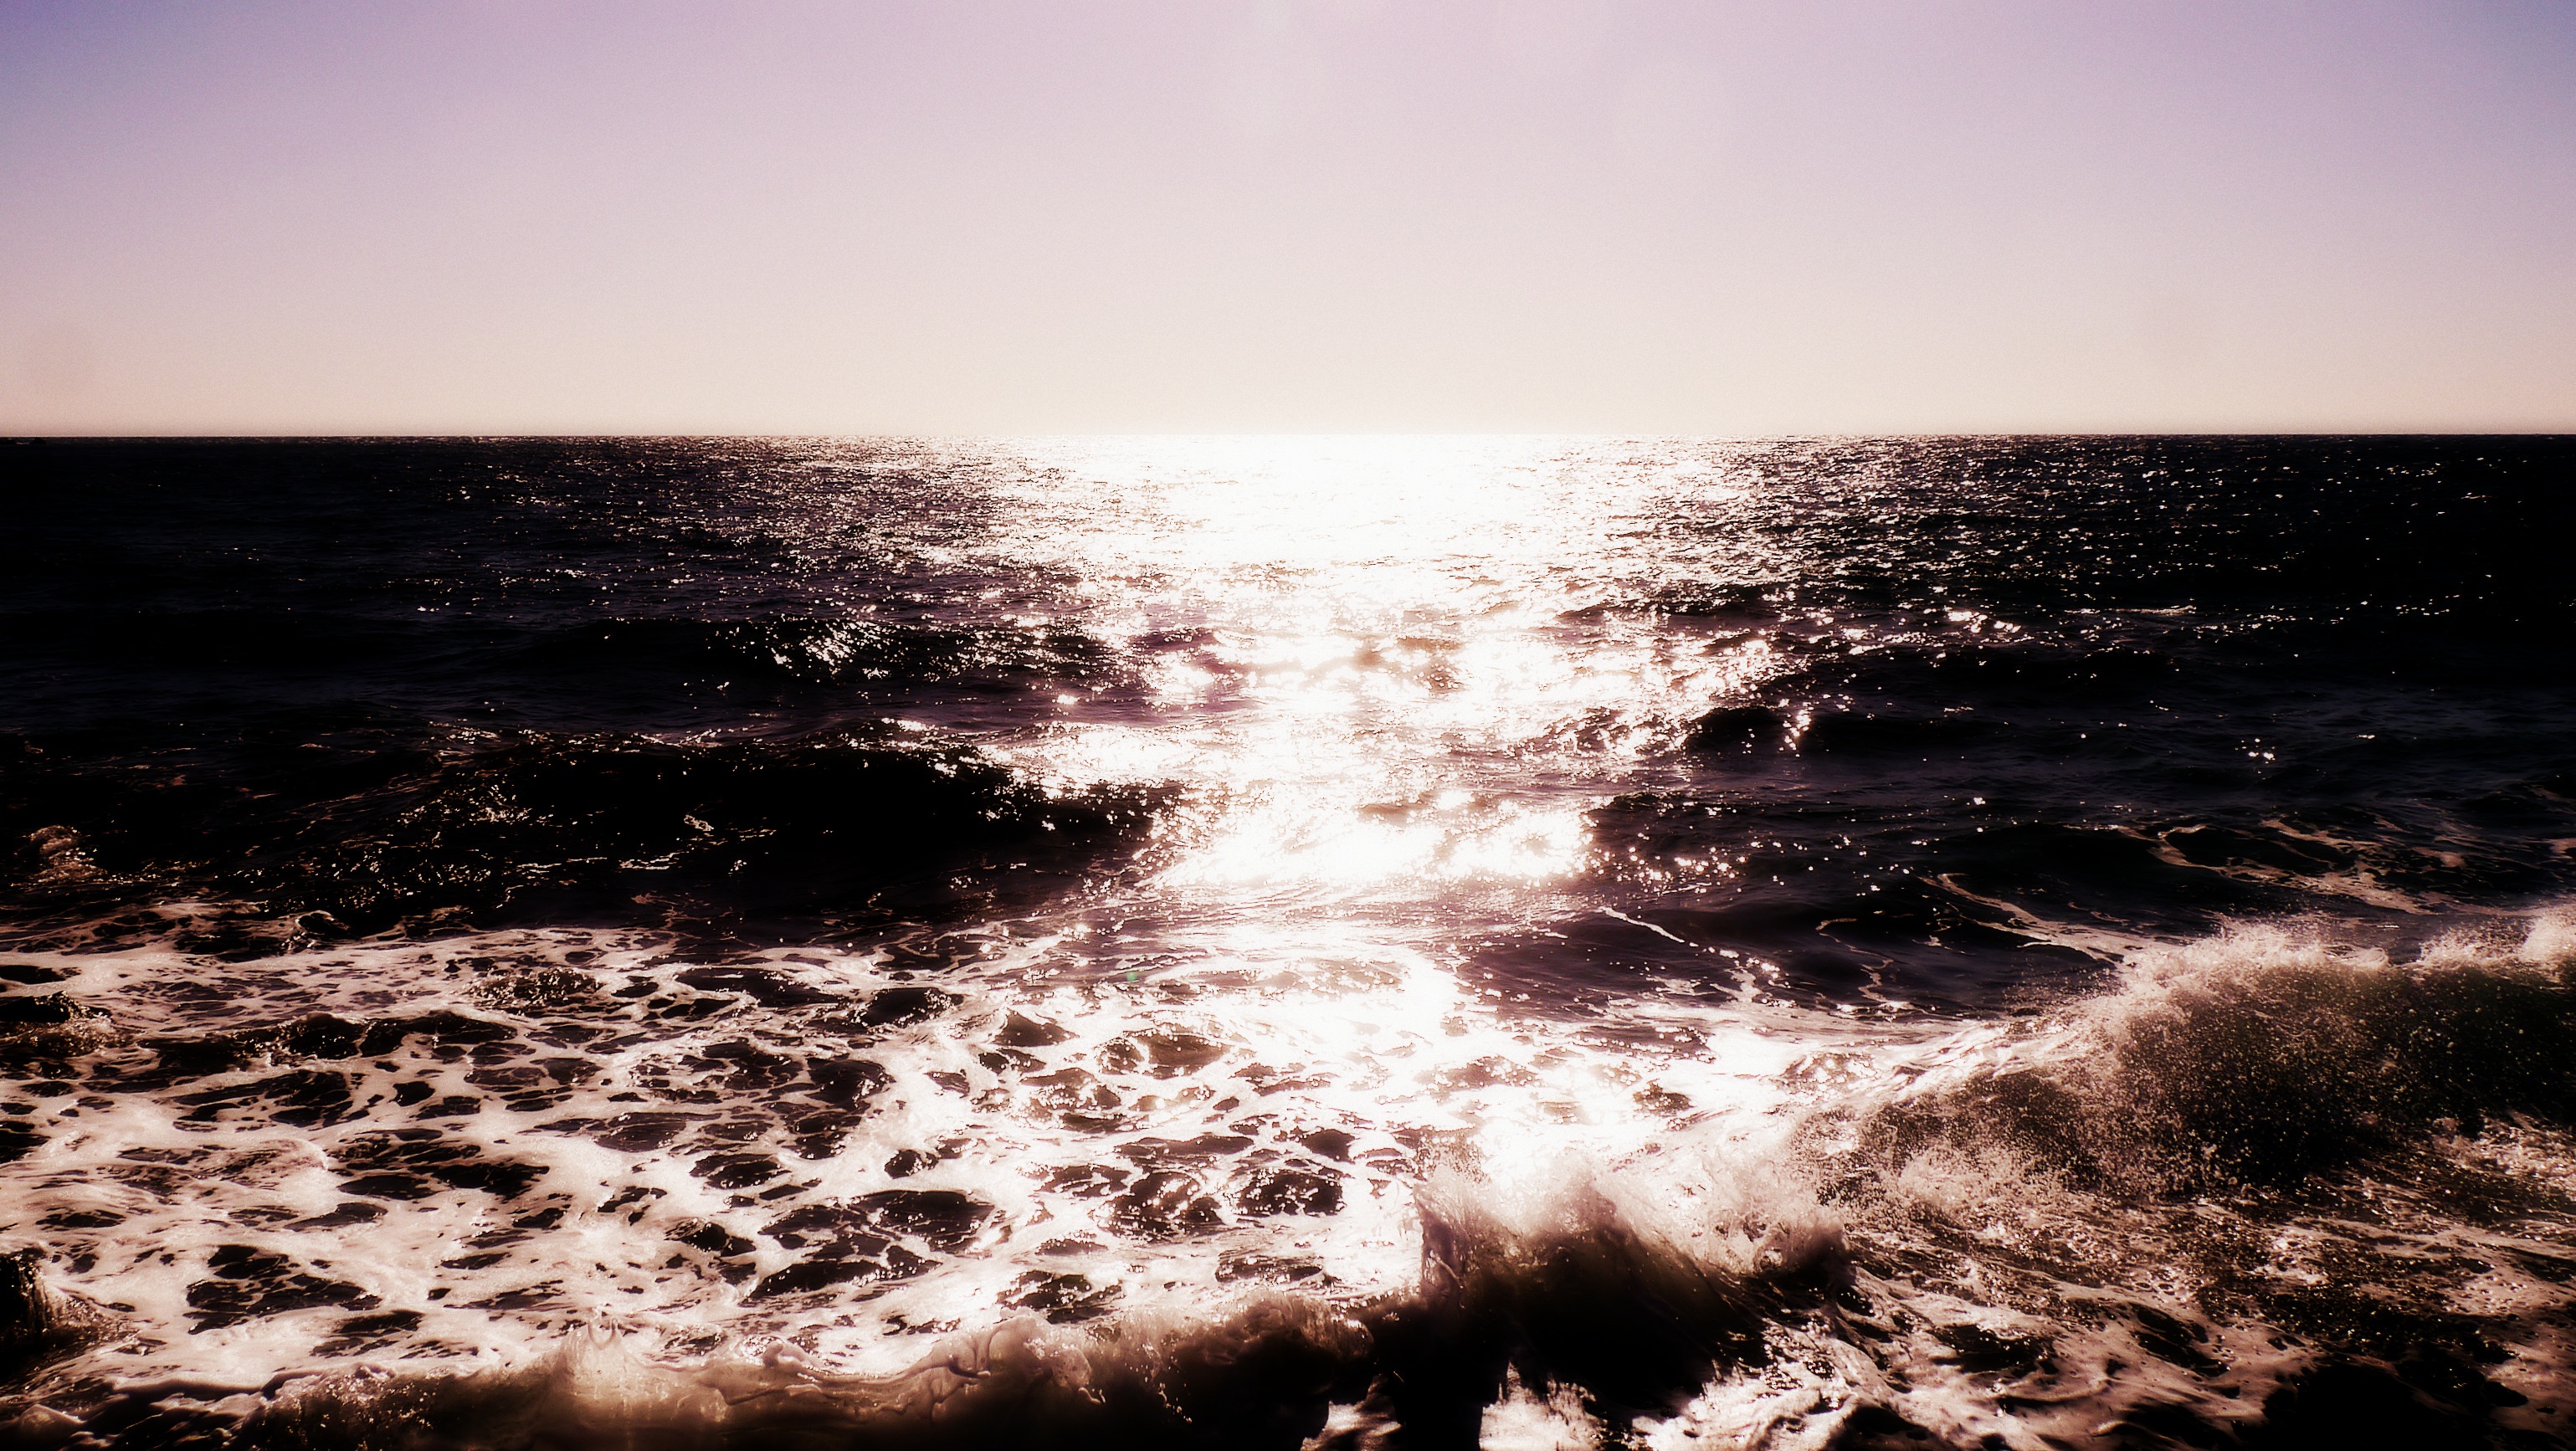
beach, sea, coast, sand, rock, ocean, horizon, light, cloud, sky, sun, sunrise, sunset, sunlight, morning, shore, wave, dawn, atmosphere, dusk, evening, reflection, body of water, wind wave